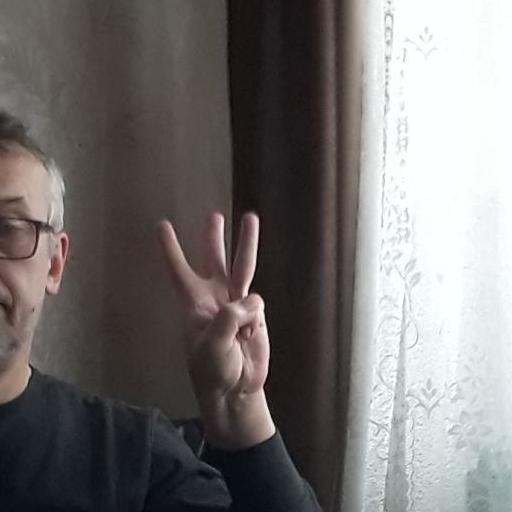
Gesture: three